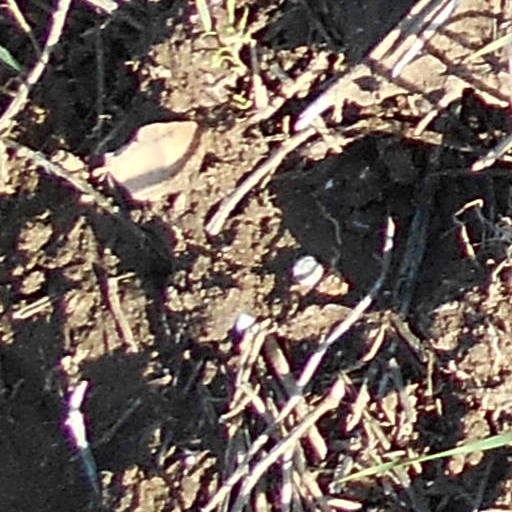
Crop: wheat